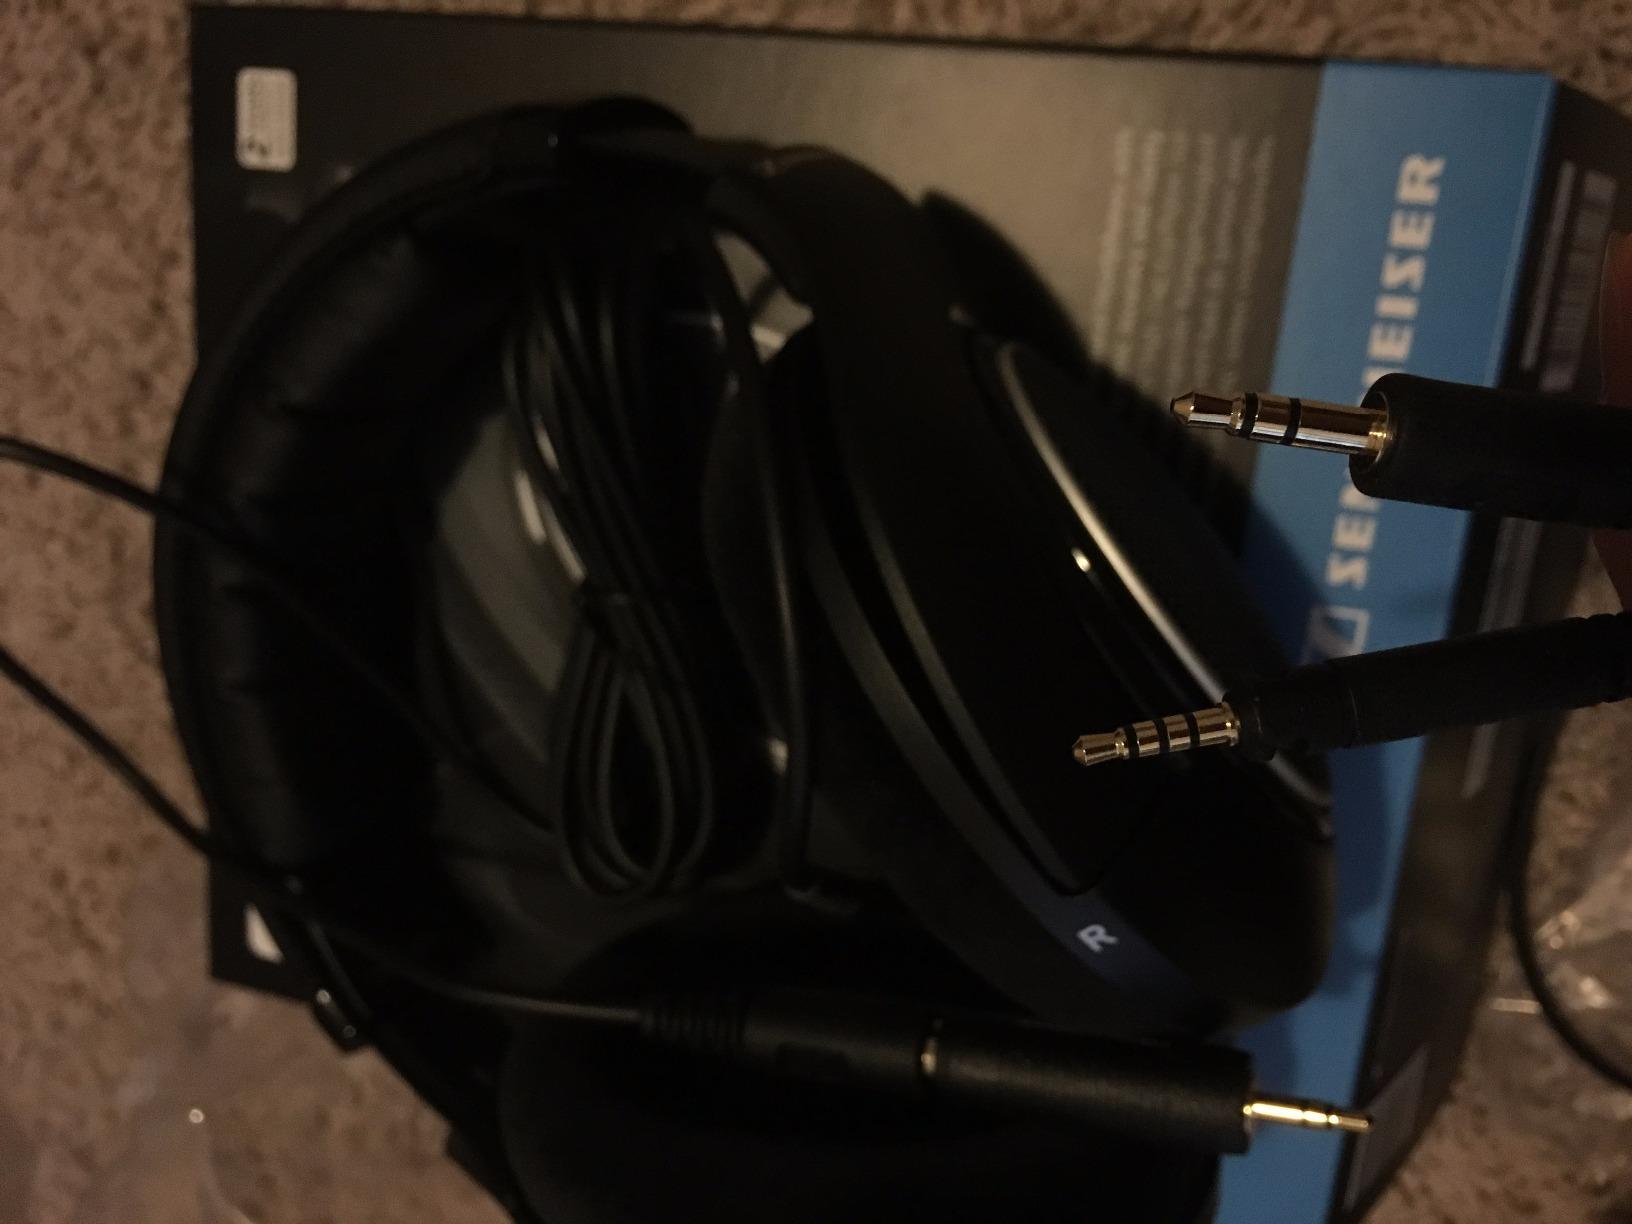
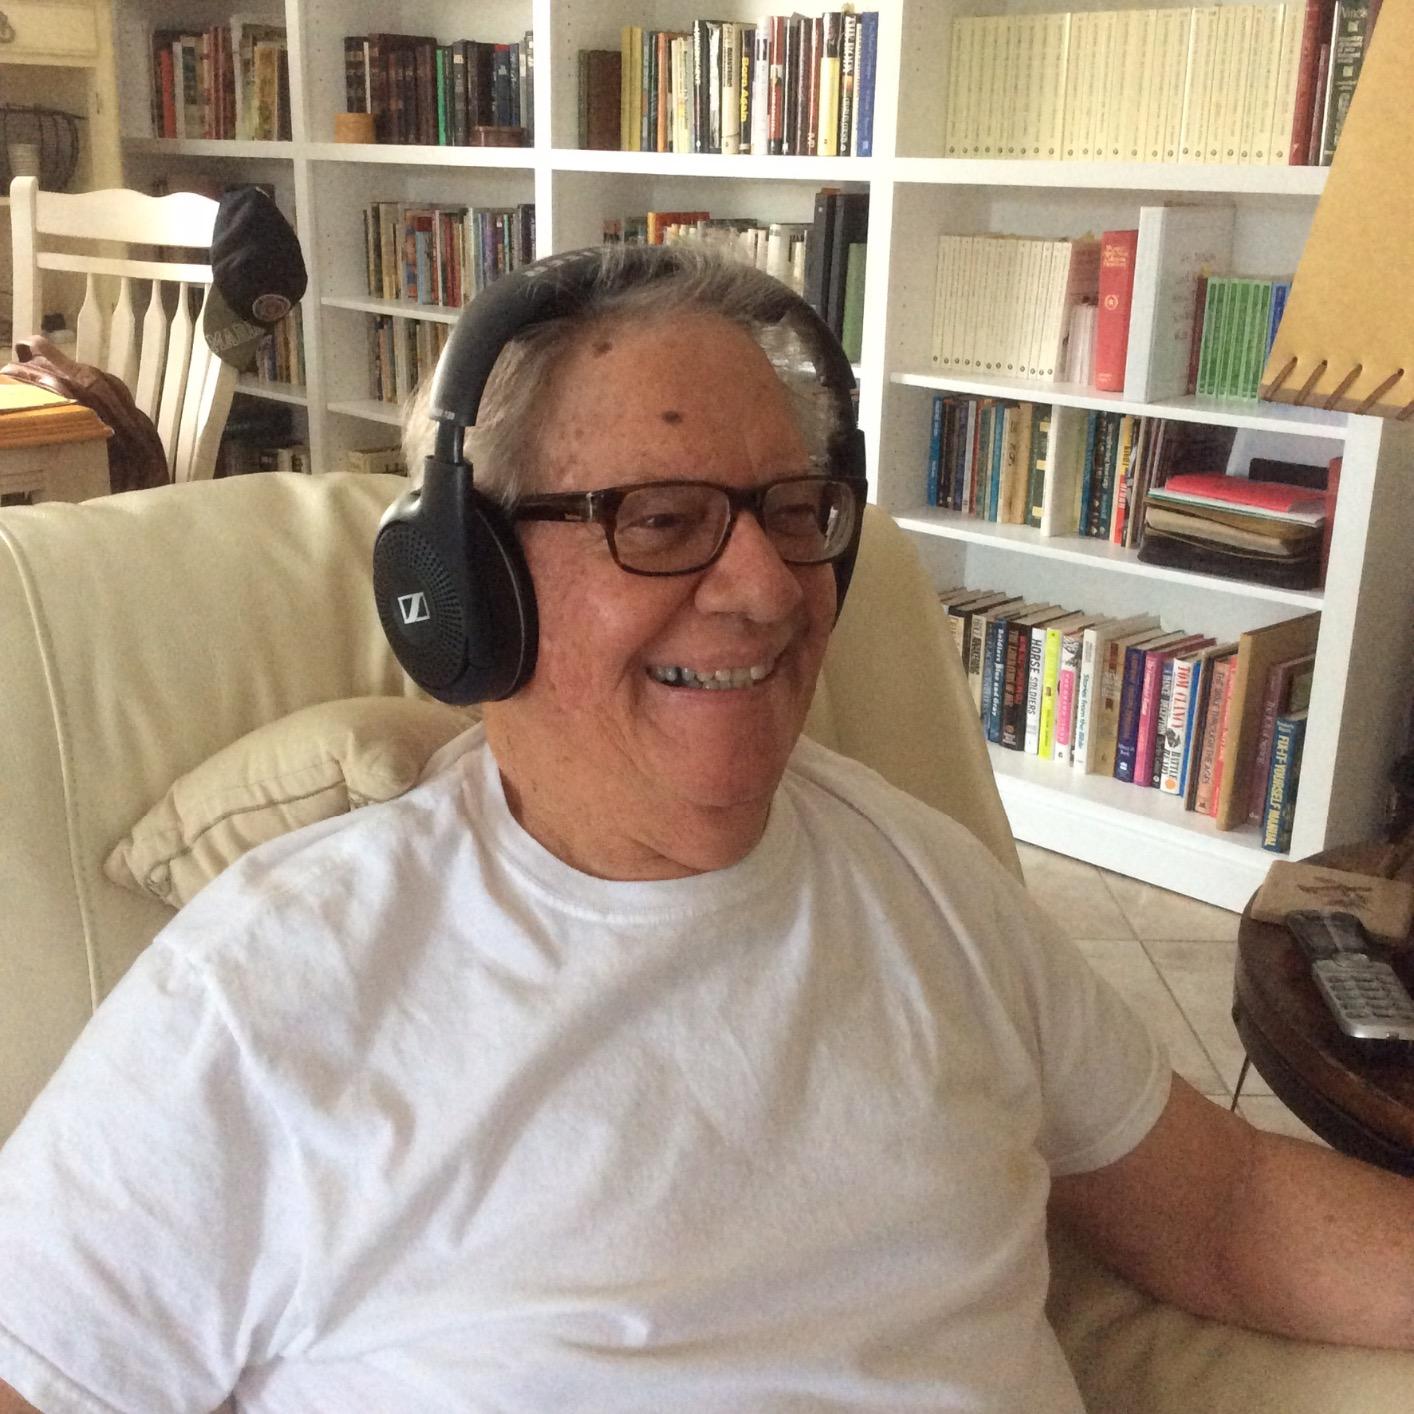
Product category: headphones
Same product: no